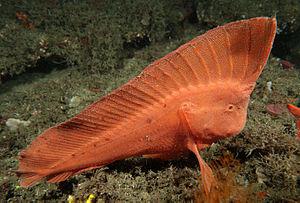
Les Pataecidae constituent une famille de poissons téléostéens de l'ordre des Scorpaeniformes.